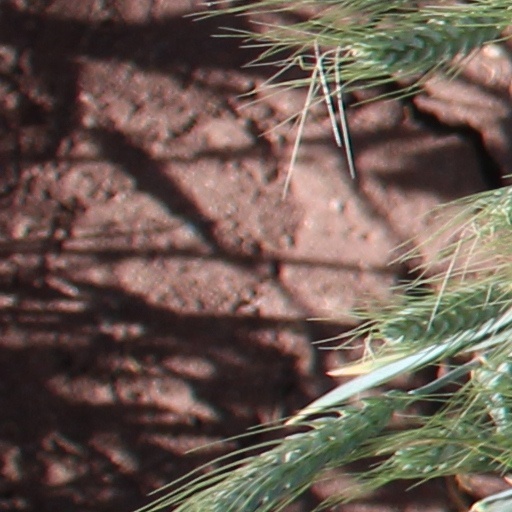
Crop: wheat